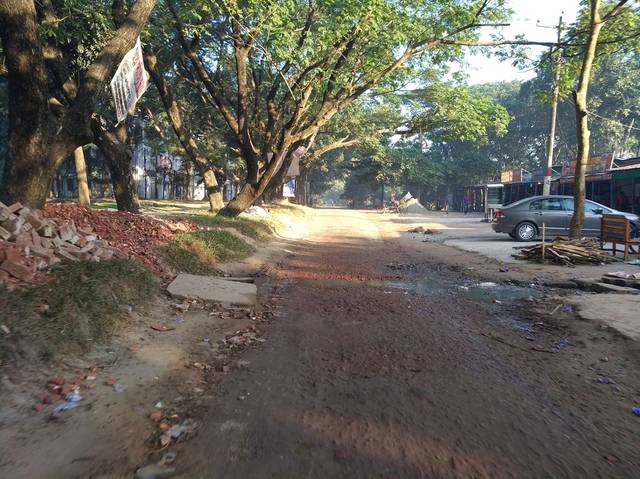
Region: Bangladesh
Coordinates: 23.88, 90.265